Terminator Salvation

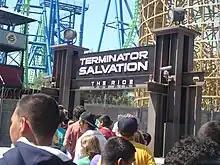
at Six Flags Magic Mountain was originally named Terminator Salvation: The Ride from 2009 to 2010.

In addition to the novelization by Alan Dean Foster, a prequel novel titled "Terminator Salvation: From the Ashes" by Timothy Zahn was released. Two further books were inspired by the film "Cold War" by Greg Cox and "Trial by Fire", again by Zahn. IDW Publishing released a four-issue prequel comic, as well as an adaptation. It follows Connor rallying together the resistance in 2017, as well as examining normal people overcoming their intolerances to defeat Skynet. Dark Horse Comics released a twelve-issue sequel comic to the film, titled "Terminator Salvation: The Final Battle" by J. Michael Straczynski from 2013 to 2014. Playmates Toys, Sideshow Collectibles, Hot Toys, Character Options, and DC Unlimited produced merchandise, while Chrysler, Sony, Pizza Hut, and 7-Eleven were among the product placement partners. On May 23, 2009, a named after the film opened at Six Flags Magic Mountain. In 2011, the ride was no longer licensed and renamed as "Apocalypse: The Ride".